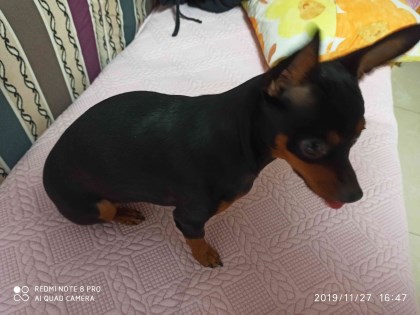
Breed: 561-n000127-miniature_pinscher